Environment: real
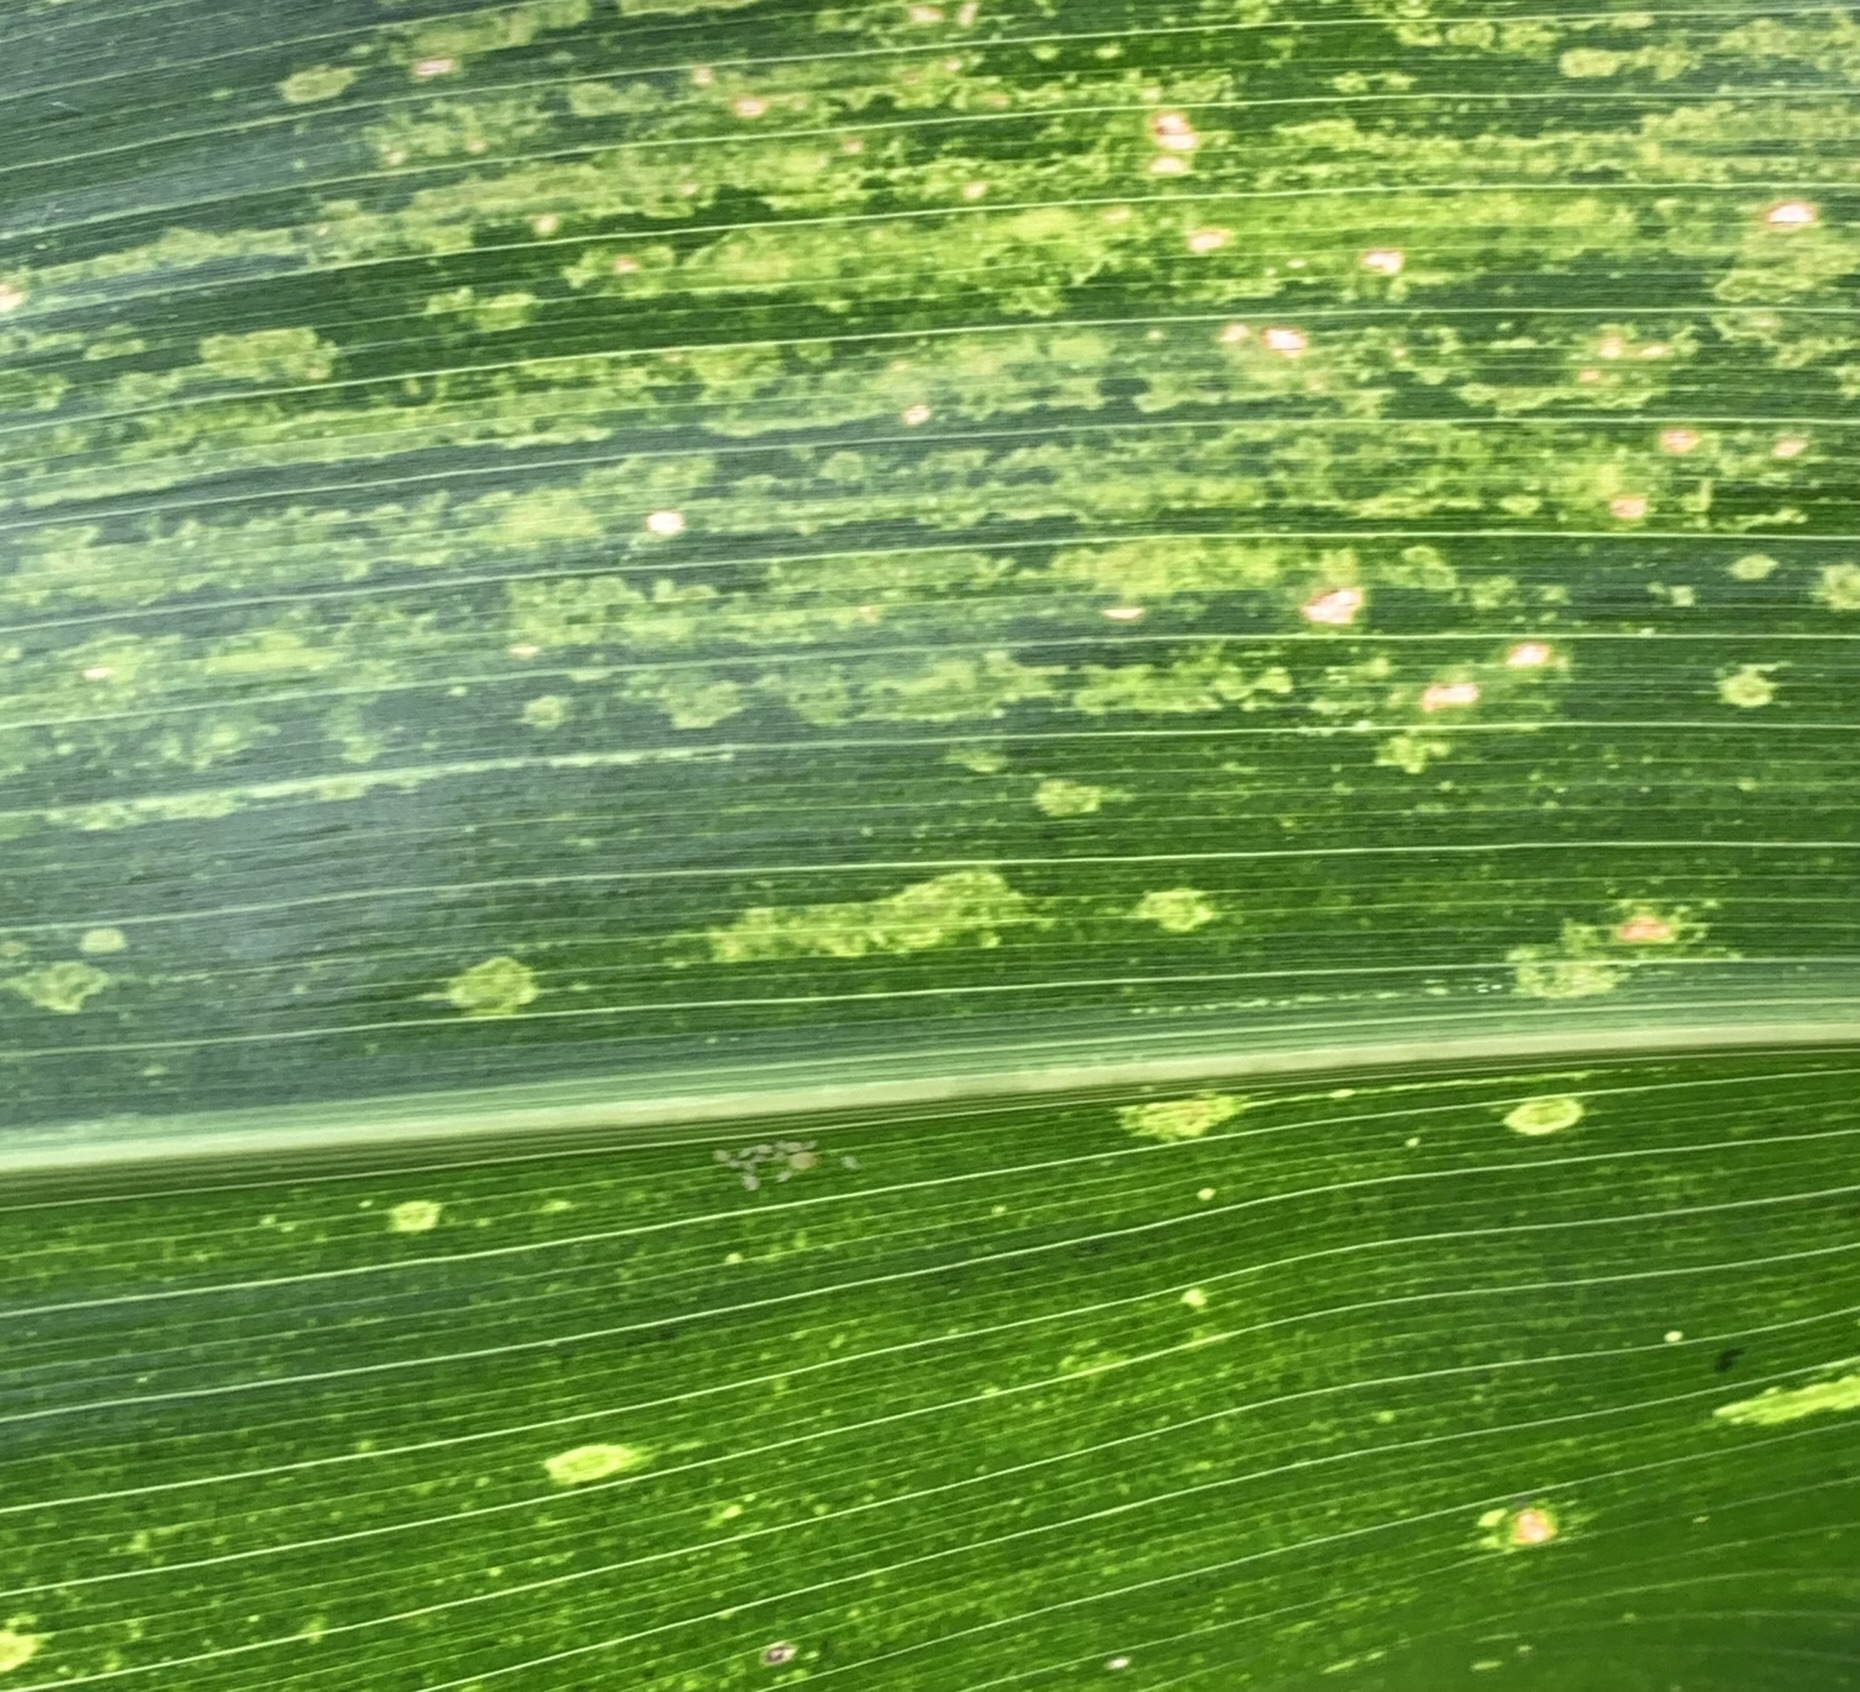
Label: lethal_necrosis